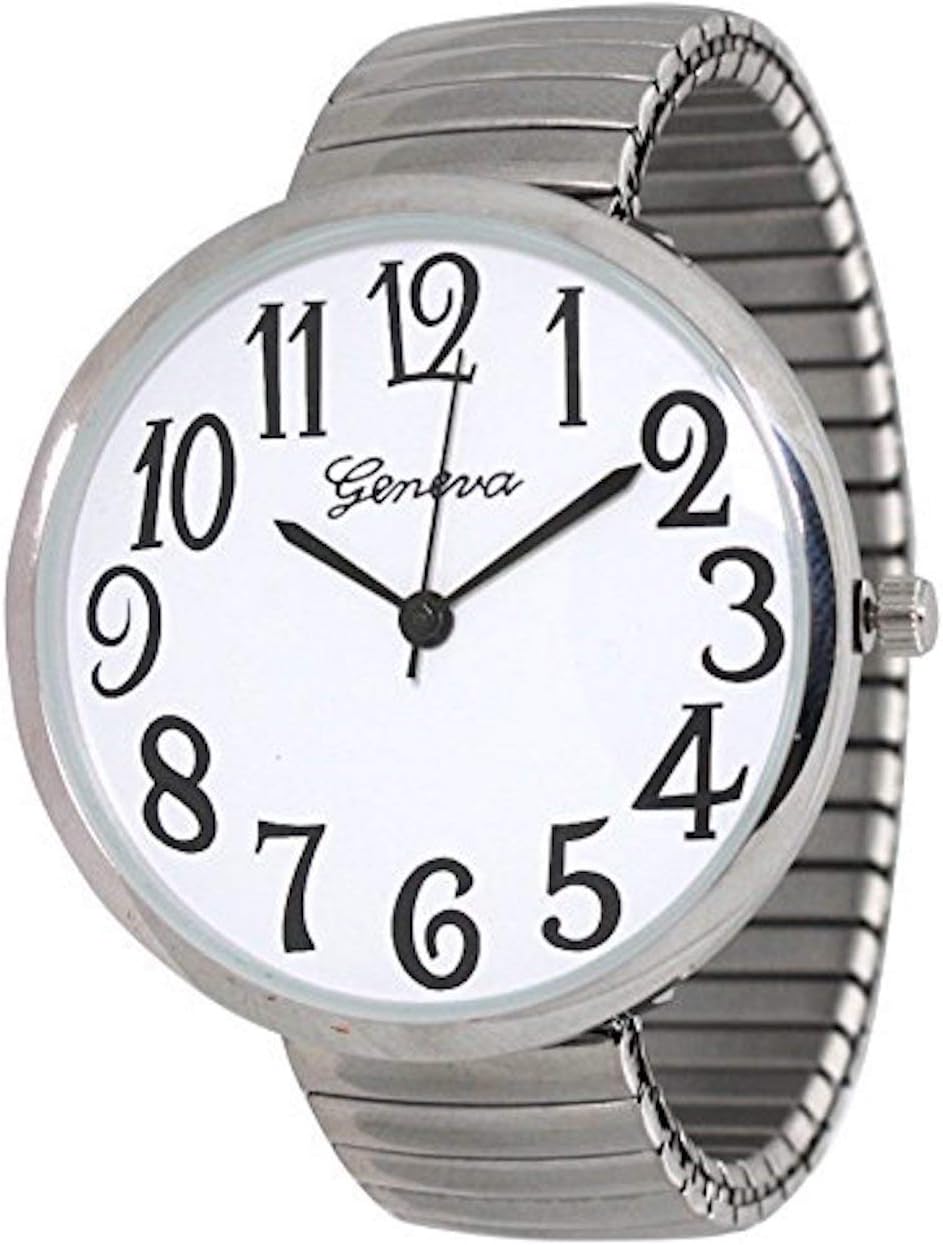
Geneva Super Large Stretch Watch Clear Number Easy Read (Silver)
Category: Health & Personal Care
Super Large Stretch Bend Watch Stylist
Features: Case size: 43 mm | Band width: 18 mm | Fits All Wrists from 6 to 8 Inches | Metal Stretch Band